Romania at the 1972 Summer Olympics

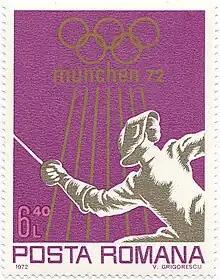
Fencing at the 1972 Summer Olympics on a Romanian stamp

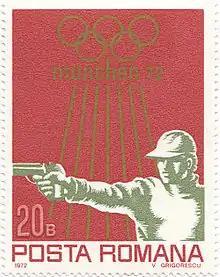
Shooting at the 1972 Summer Olympics on a Romanian stamp

Ten male shooters represented Romania in 1972. Daniel Iuga won silver in the 50 m pistol and Nicolae Rotaru won bronze in the 50 m rifle, prone event.